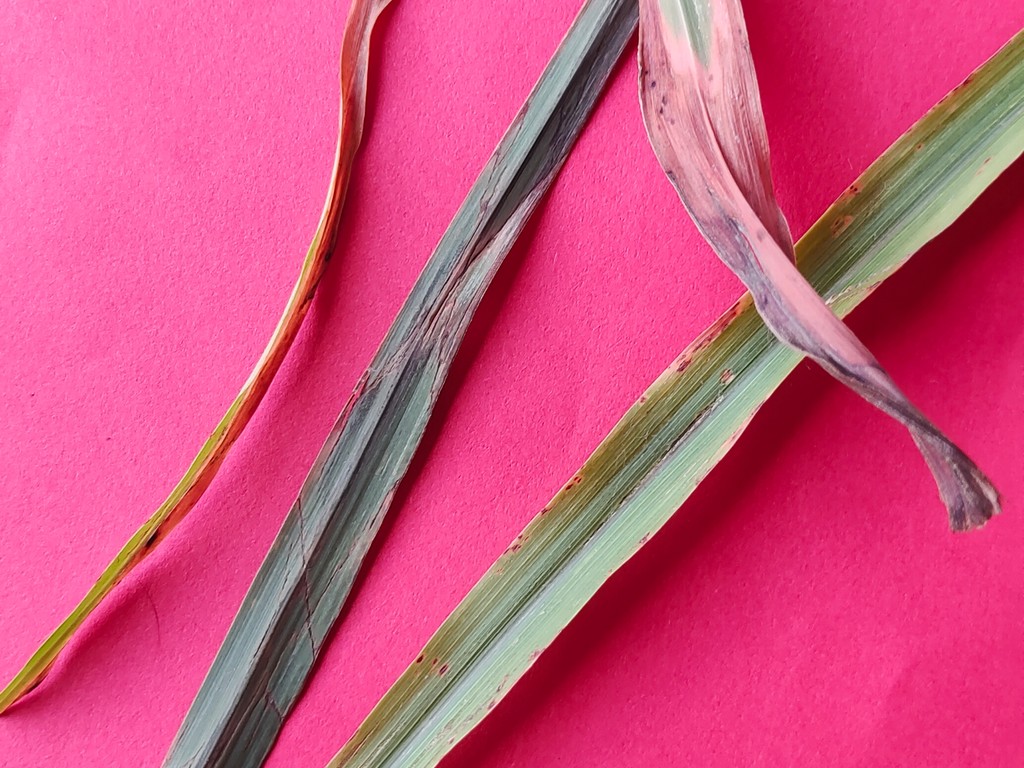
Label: Unhealthy